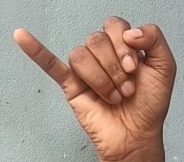
ASL sign: J